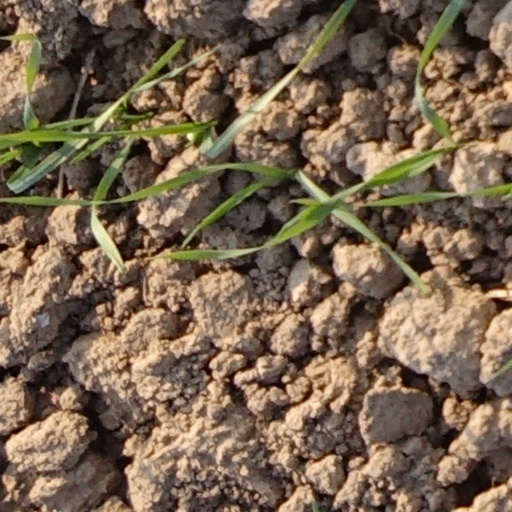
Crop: wheat